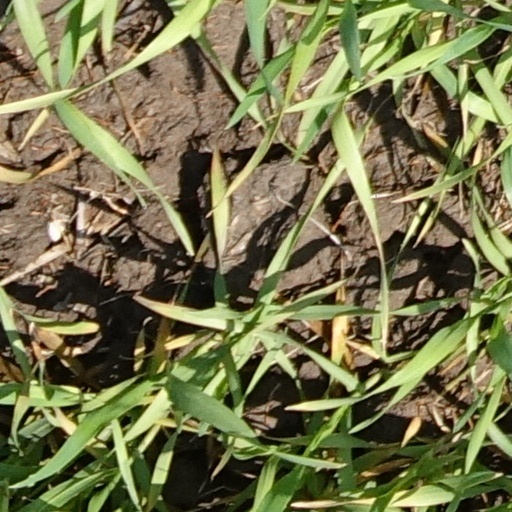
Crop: wheat